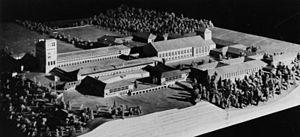
L'Ordensburg Sonthofen est l'un des NS-Ordensburgen construit pendant le Troisième Reich à Sonthofen. Il appartient actuellement à la Bundeswehr et s'appelle Generaloberst-Beck-Kaserne.